Falcon Cycles

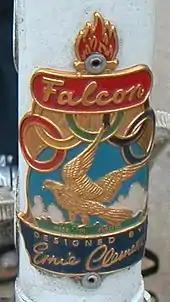
Falcon head badge

In the 1880s, Hotchkiss, Mayo & Meek Ltd was established in Coventry as a manufacturer of bicycles. In 1897, the company name was changed to Coventry-Eagle when John Meek left the company.